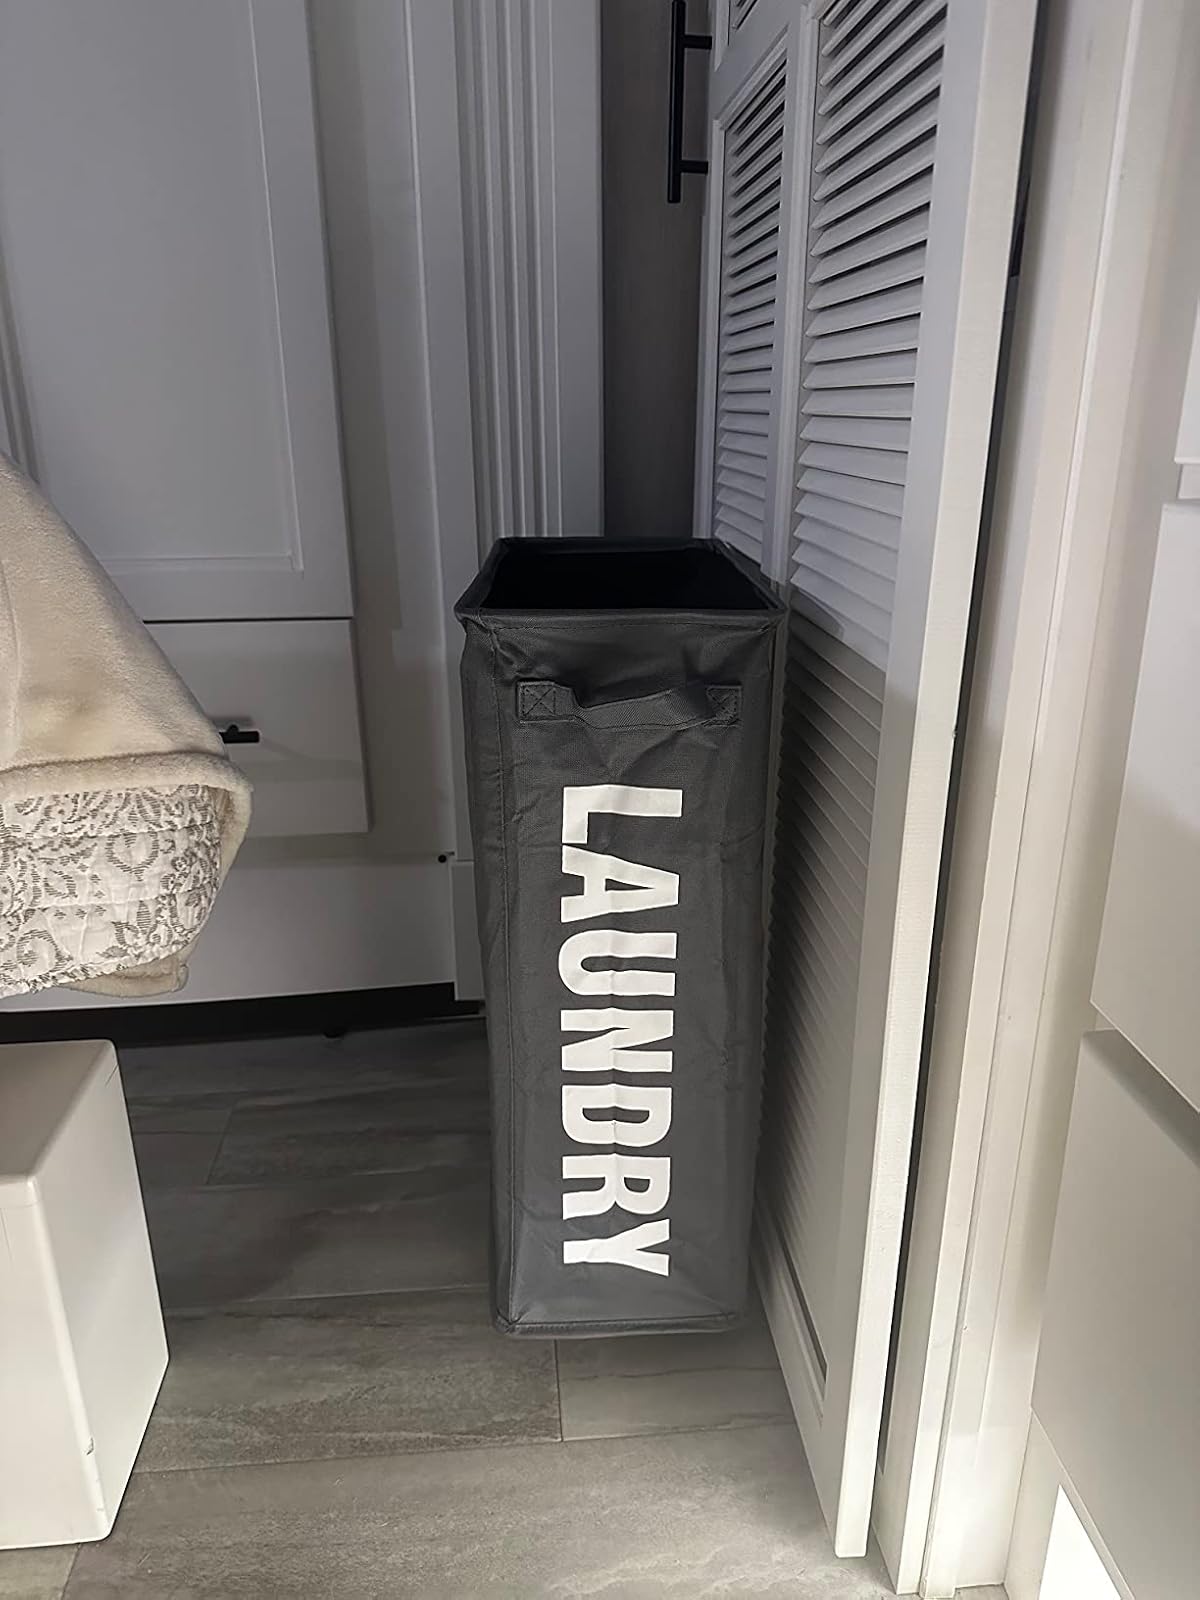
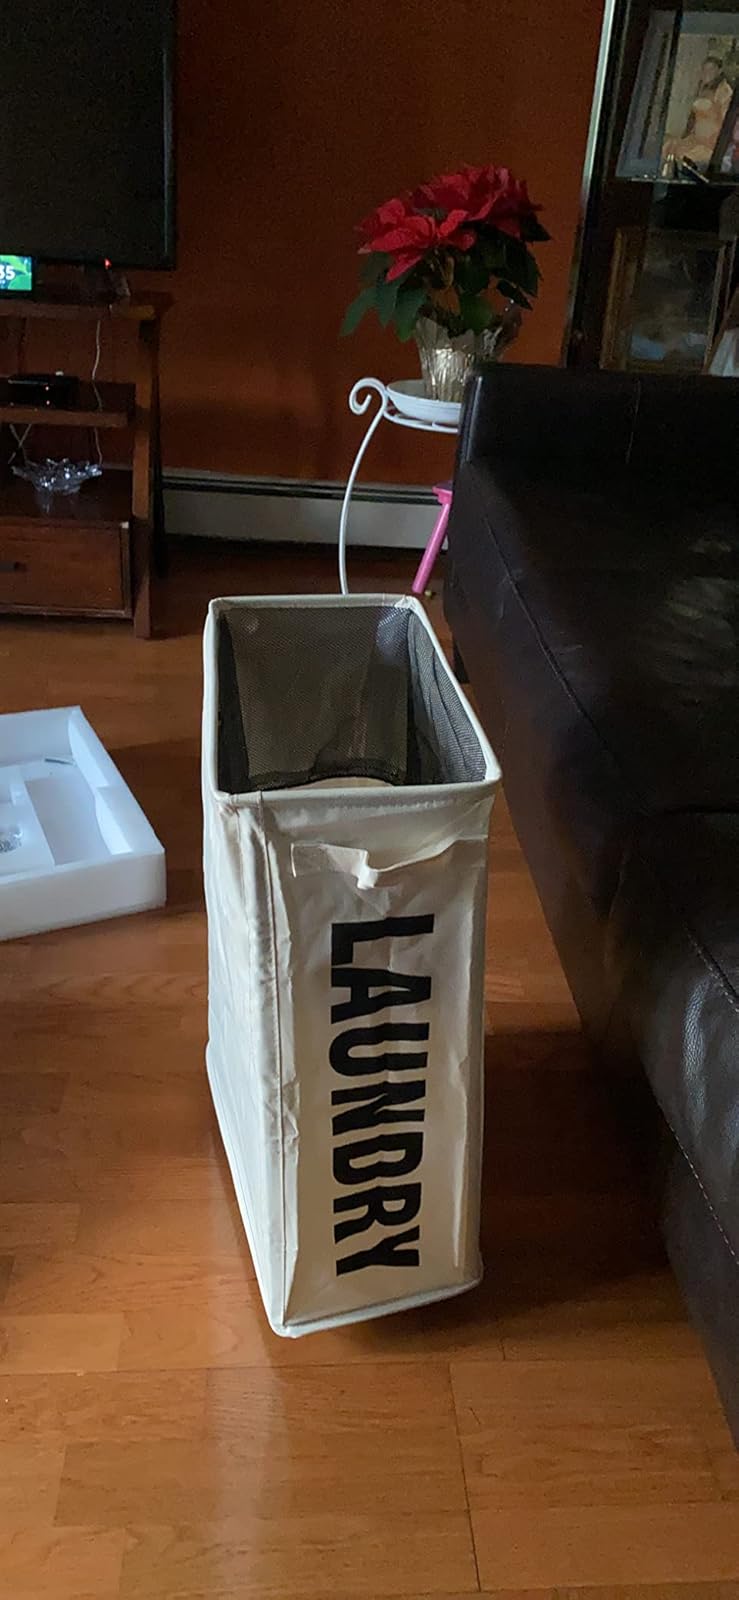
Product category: items_hamper
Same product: no